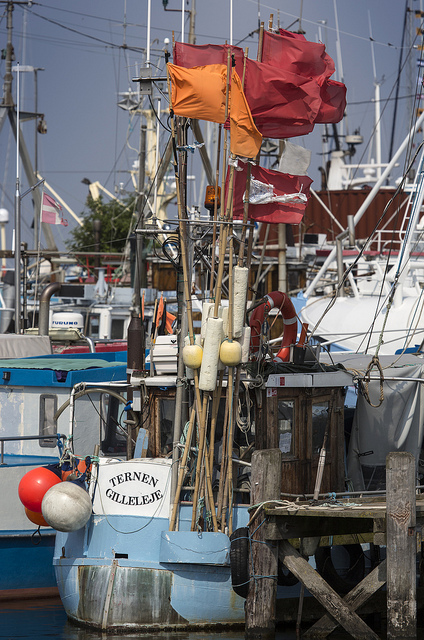
a blue boat sitting next to a dock with flags sticking out of it.

a blue boat docked in the water with red and an orange flag

A boat that is in the water with a lot of flags.